Peter Musson

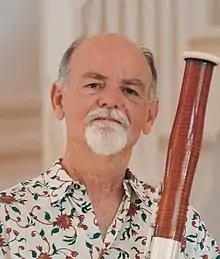
Peter Musson, bassoonist

Peter Musson (21 May 1940; Auckland – 8 April 2022; Brisbane) was a bassoonist and bassoon teacher. He was a principal bassoonist in the Queensland Symphony Orchestra and Senior Lecturer in bassoon at the Queensland Conservatorium and was a soloist and member of chamber music ensembles.